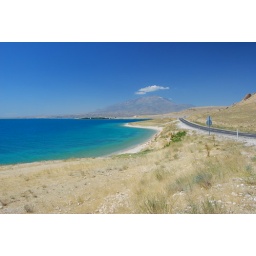
blue water and lonely beaches on the north shore of lake van, with mount suphan in the back